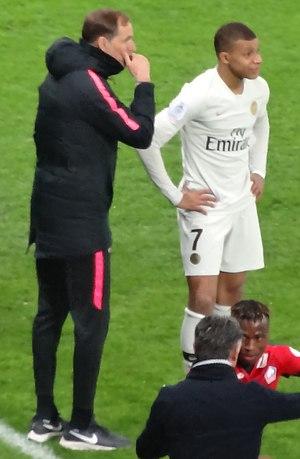
Kylian Mbappé, né le 20 décembre 1998 dans le 19ᵉ arrondissement de Paris, est un footballeur international français qui évolue actuellement en Ligue 1 au poste d'attaquant au Paris Saint-Germain.